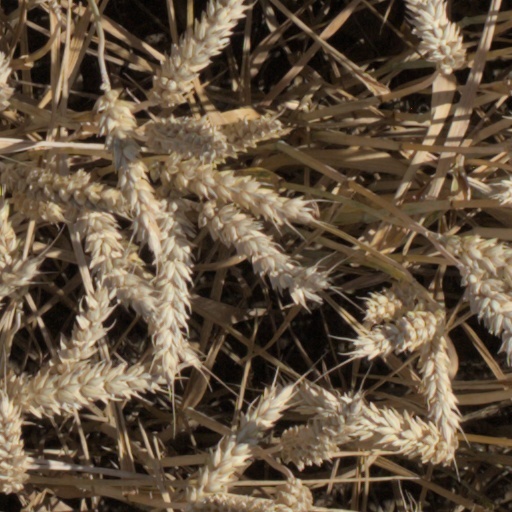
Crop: wheat